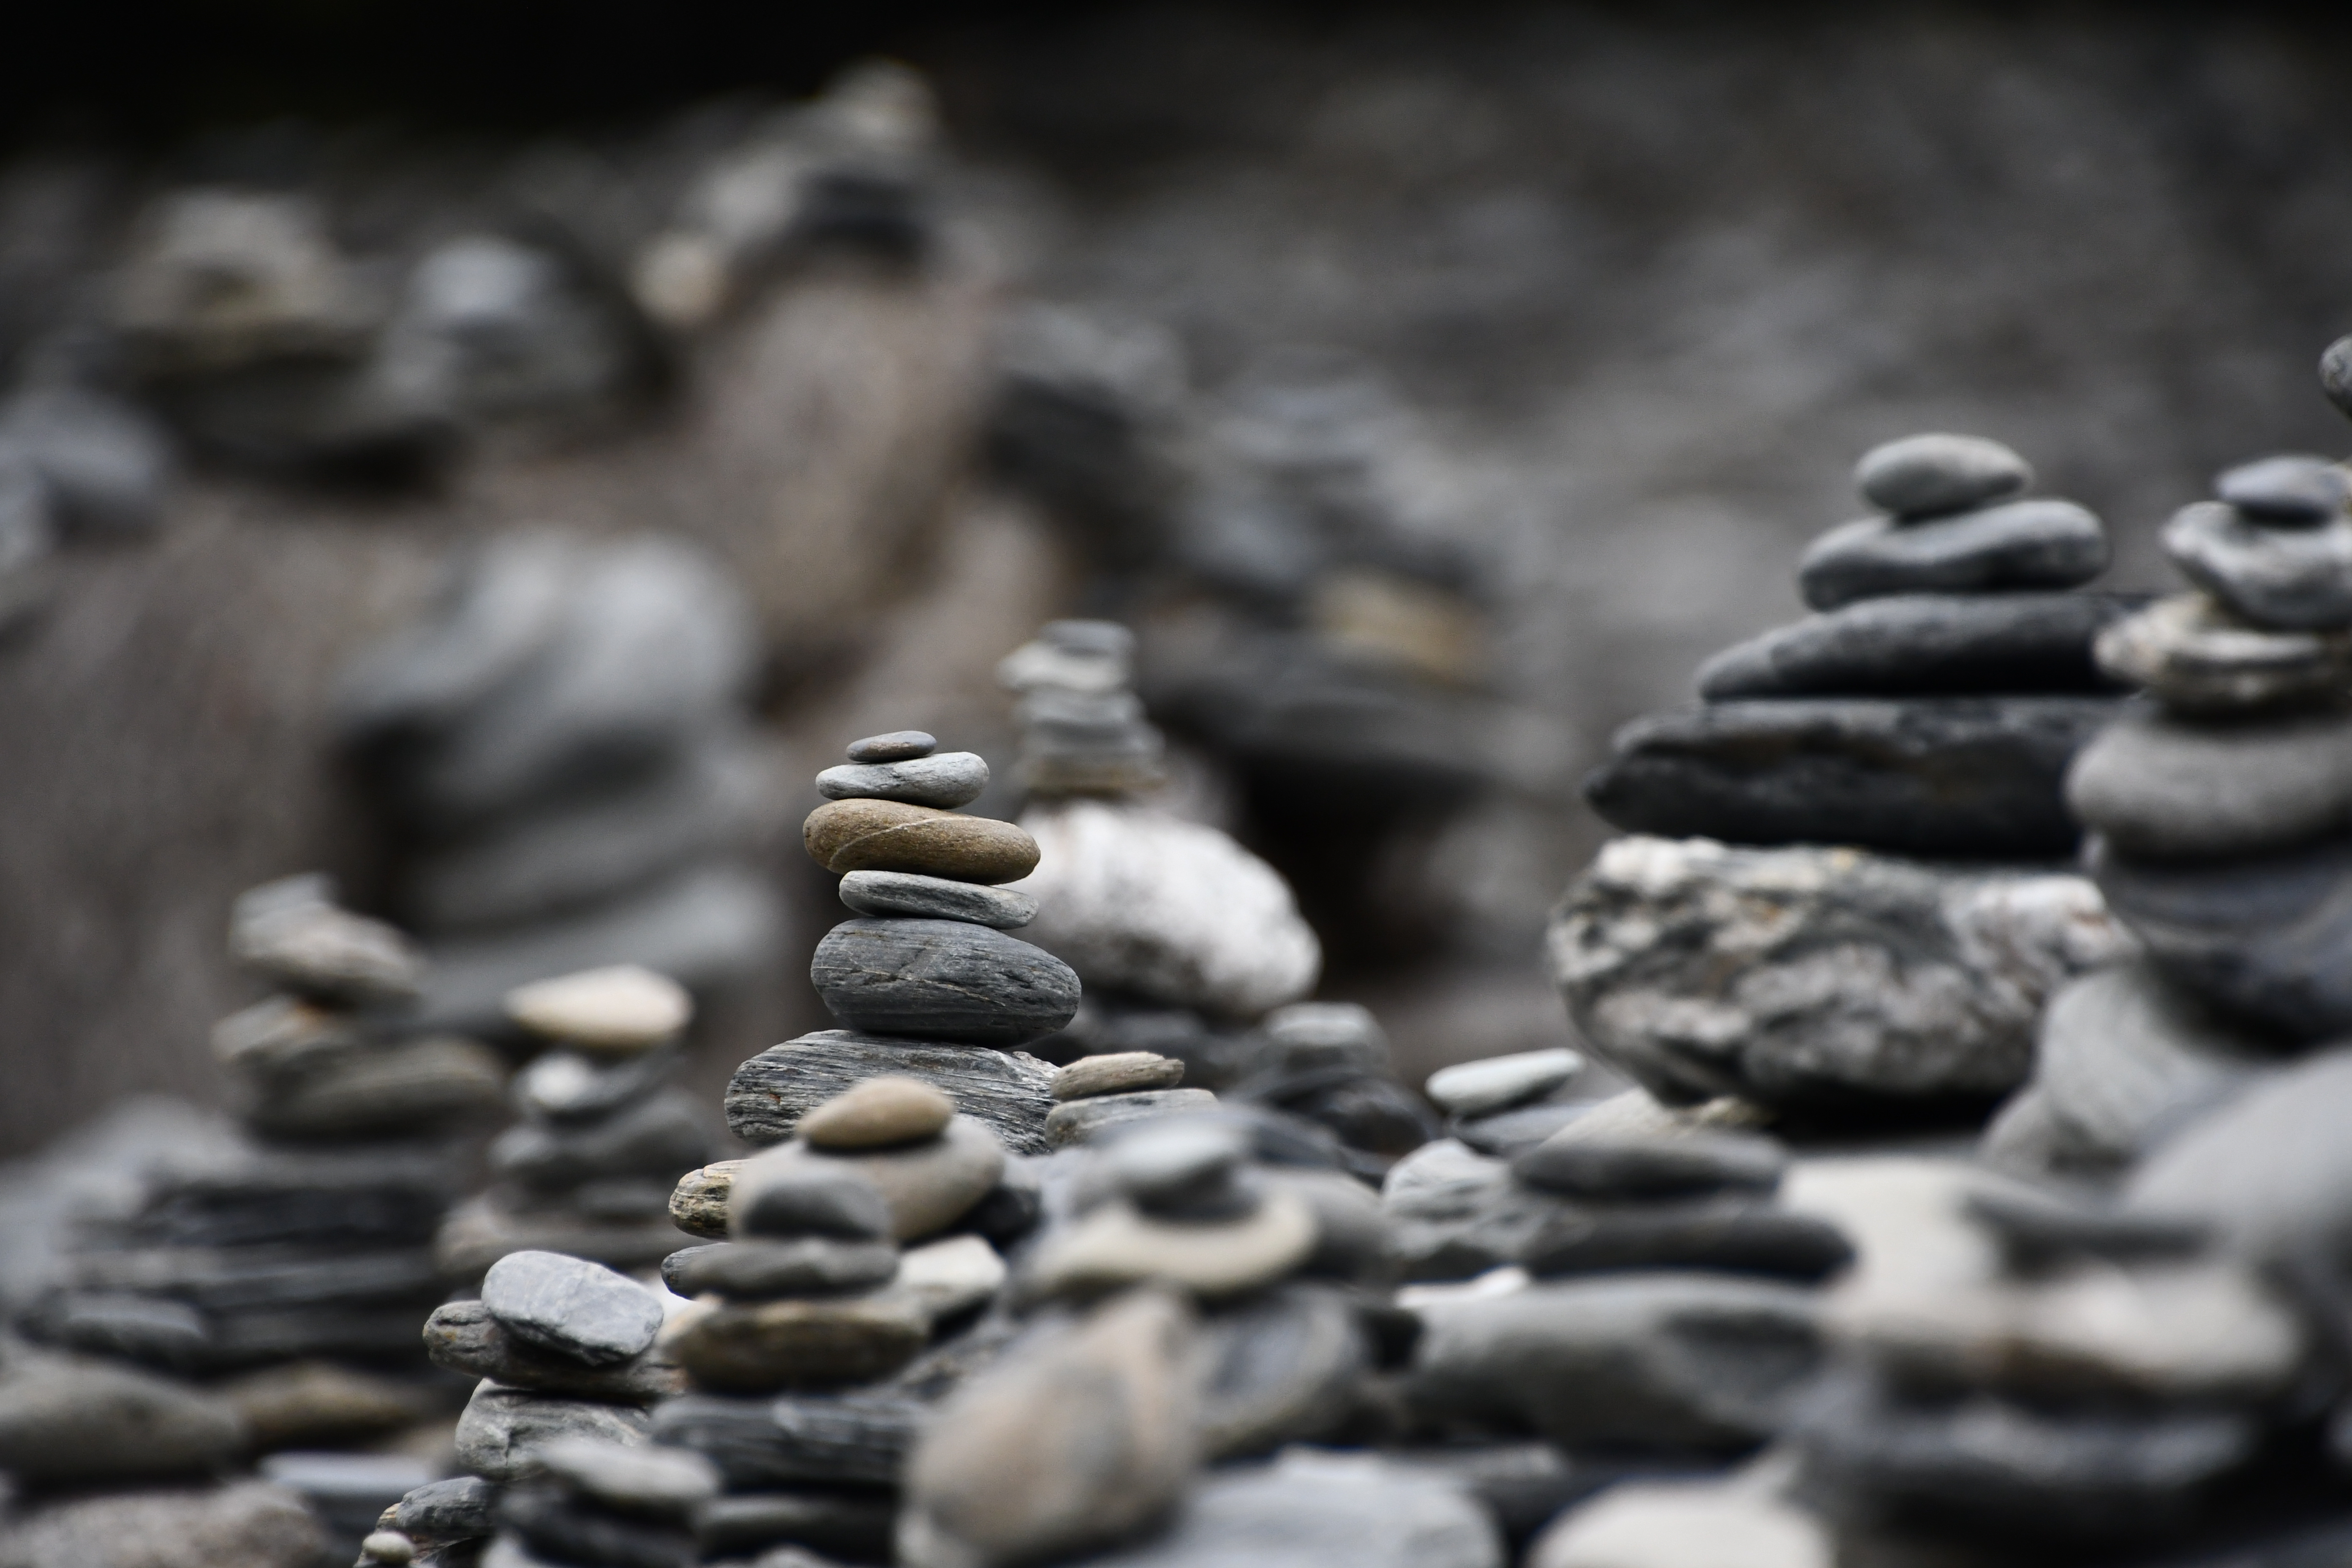
stones, rock, pebble, photography, still life photography, gravel, rubble